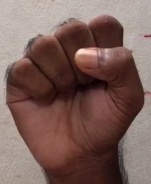
ASL sign: S